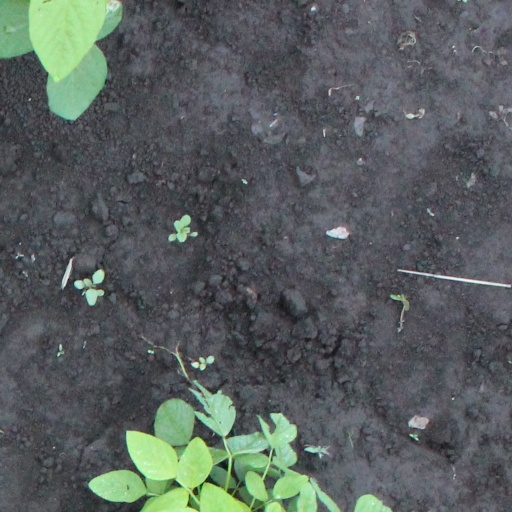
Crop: soybean